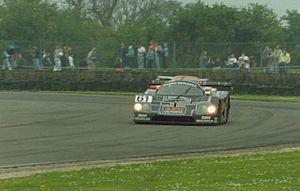
Les 360 kilomètres de Brno 1988, disputées le 10 juillet 1988 sur le Circuit de Masarykont été la sixième manche du Championnat du monde des voitures de sport 1988.
Sauber AG, également engagée sous les dénominations PP Sauber ou Sauber F1 Team, est une écurie de course automobile fondée par Peter Sauber et basée à Hinwil en Suisse. Après de multiples succès en Championnat du monde des voitures de sport, l'écurie Sauber a participé au championnat du monde de Formule 1 de 1993 à 2005.